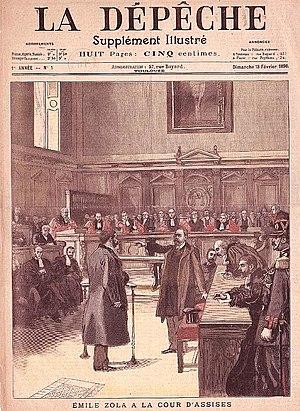
Supplément illustré de la Dépêche de Toulouse, n°1, 1ère année, du 13 février 1898.
La Dépêche du Midi est un quotidien régional français diffusé dans neuf départements de la région Occitanie ainsi que dans le département de Lot-et-Garonne en Nouvelle-Aquitaine. Sa diffusion s'élève à 127 466 exemplaires en 2019, pour 16 éditions quotidiennes différentes. La Dépêche est historiquement lié à la laïcité et au radicalisme. Le journal appartient au Groupe La Dépêche du Midi et son directeur général est Jean-Nicolas Baylet, également directeur de la publication.
Les cinq dernières années de la vie d'Émile Zola sont marquées par un engagement sans relâche dans l'affaire Dreyfus, alors qu'il est au faîte de sa renommée littéraire.